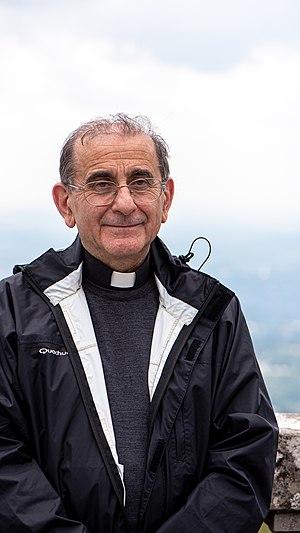
Mario Delpini, né le 29 juillet 1951 à Gallarate dans la province de Varese en Lombardie, est un évêque catholique italien, archevêque de Milan depuis 2017.